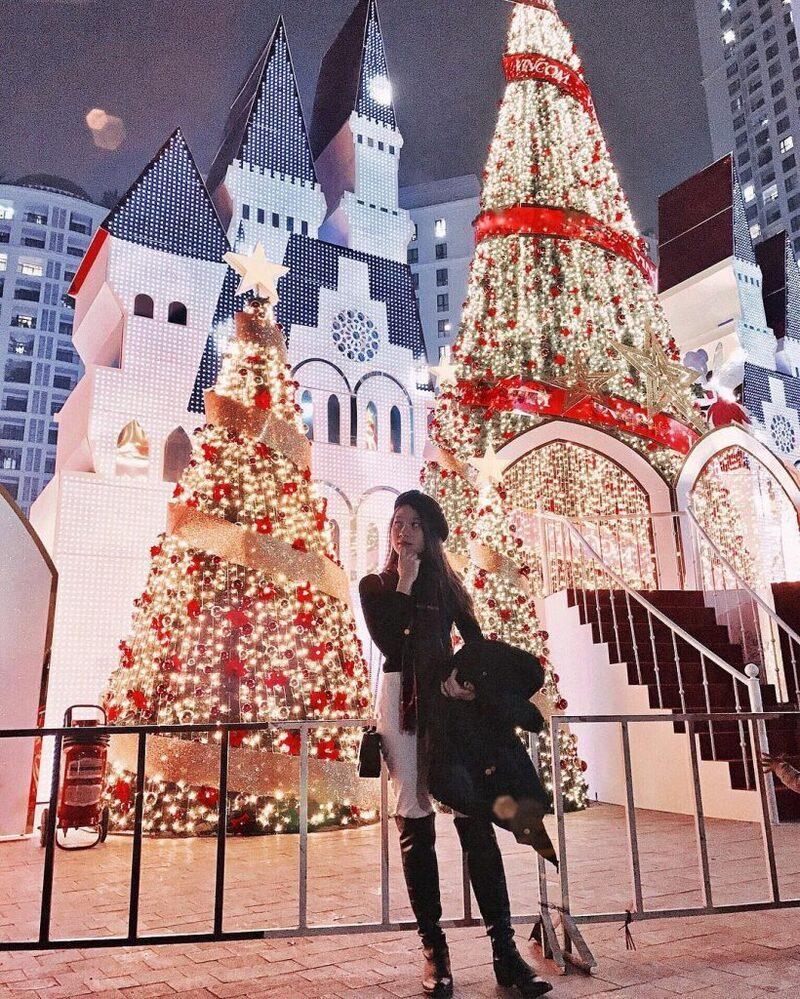
có những cây thông noel xuất hiện ở sau lưng của cô gái